Vulfpeck

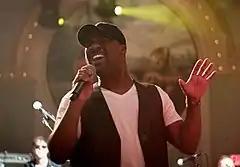
Antwaun Stanley performing with Vulfpeck, 2017

Vulfpeck released "Thrill of the Arts" in October 2015. The album featured contributions by several artists including David T. Walker, Charles Jones and Blake Mills. Jim Fusilli of "The Wall Street Journal" called the music "gritty, in-your-face, not-prettified funk played with fire" and a homage to old-school funk and soul. The album debuted at number 16 on the U.S. R&B Albums chart. The band and Goodhertz Inc. released a production plug-in called Vulf Compressor. The band performed on "The Late Show with Stephen Colbert" in November 2015.